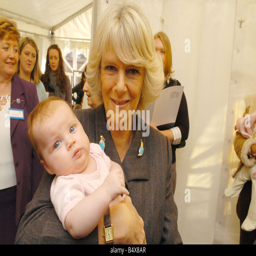
the duchess during her visit to home for teenage mothers south